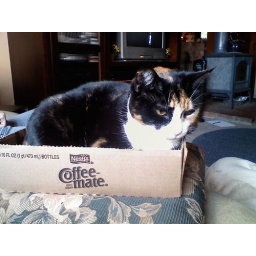
kitty in small box